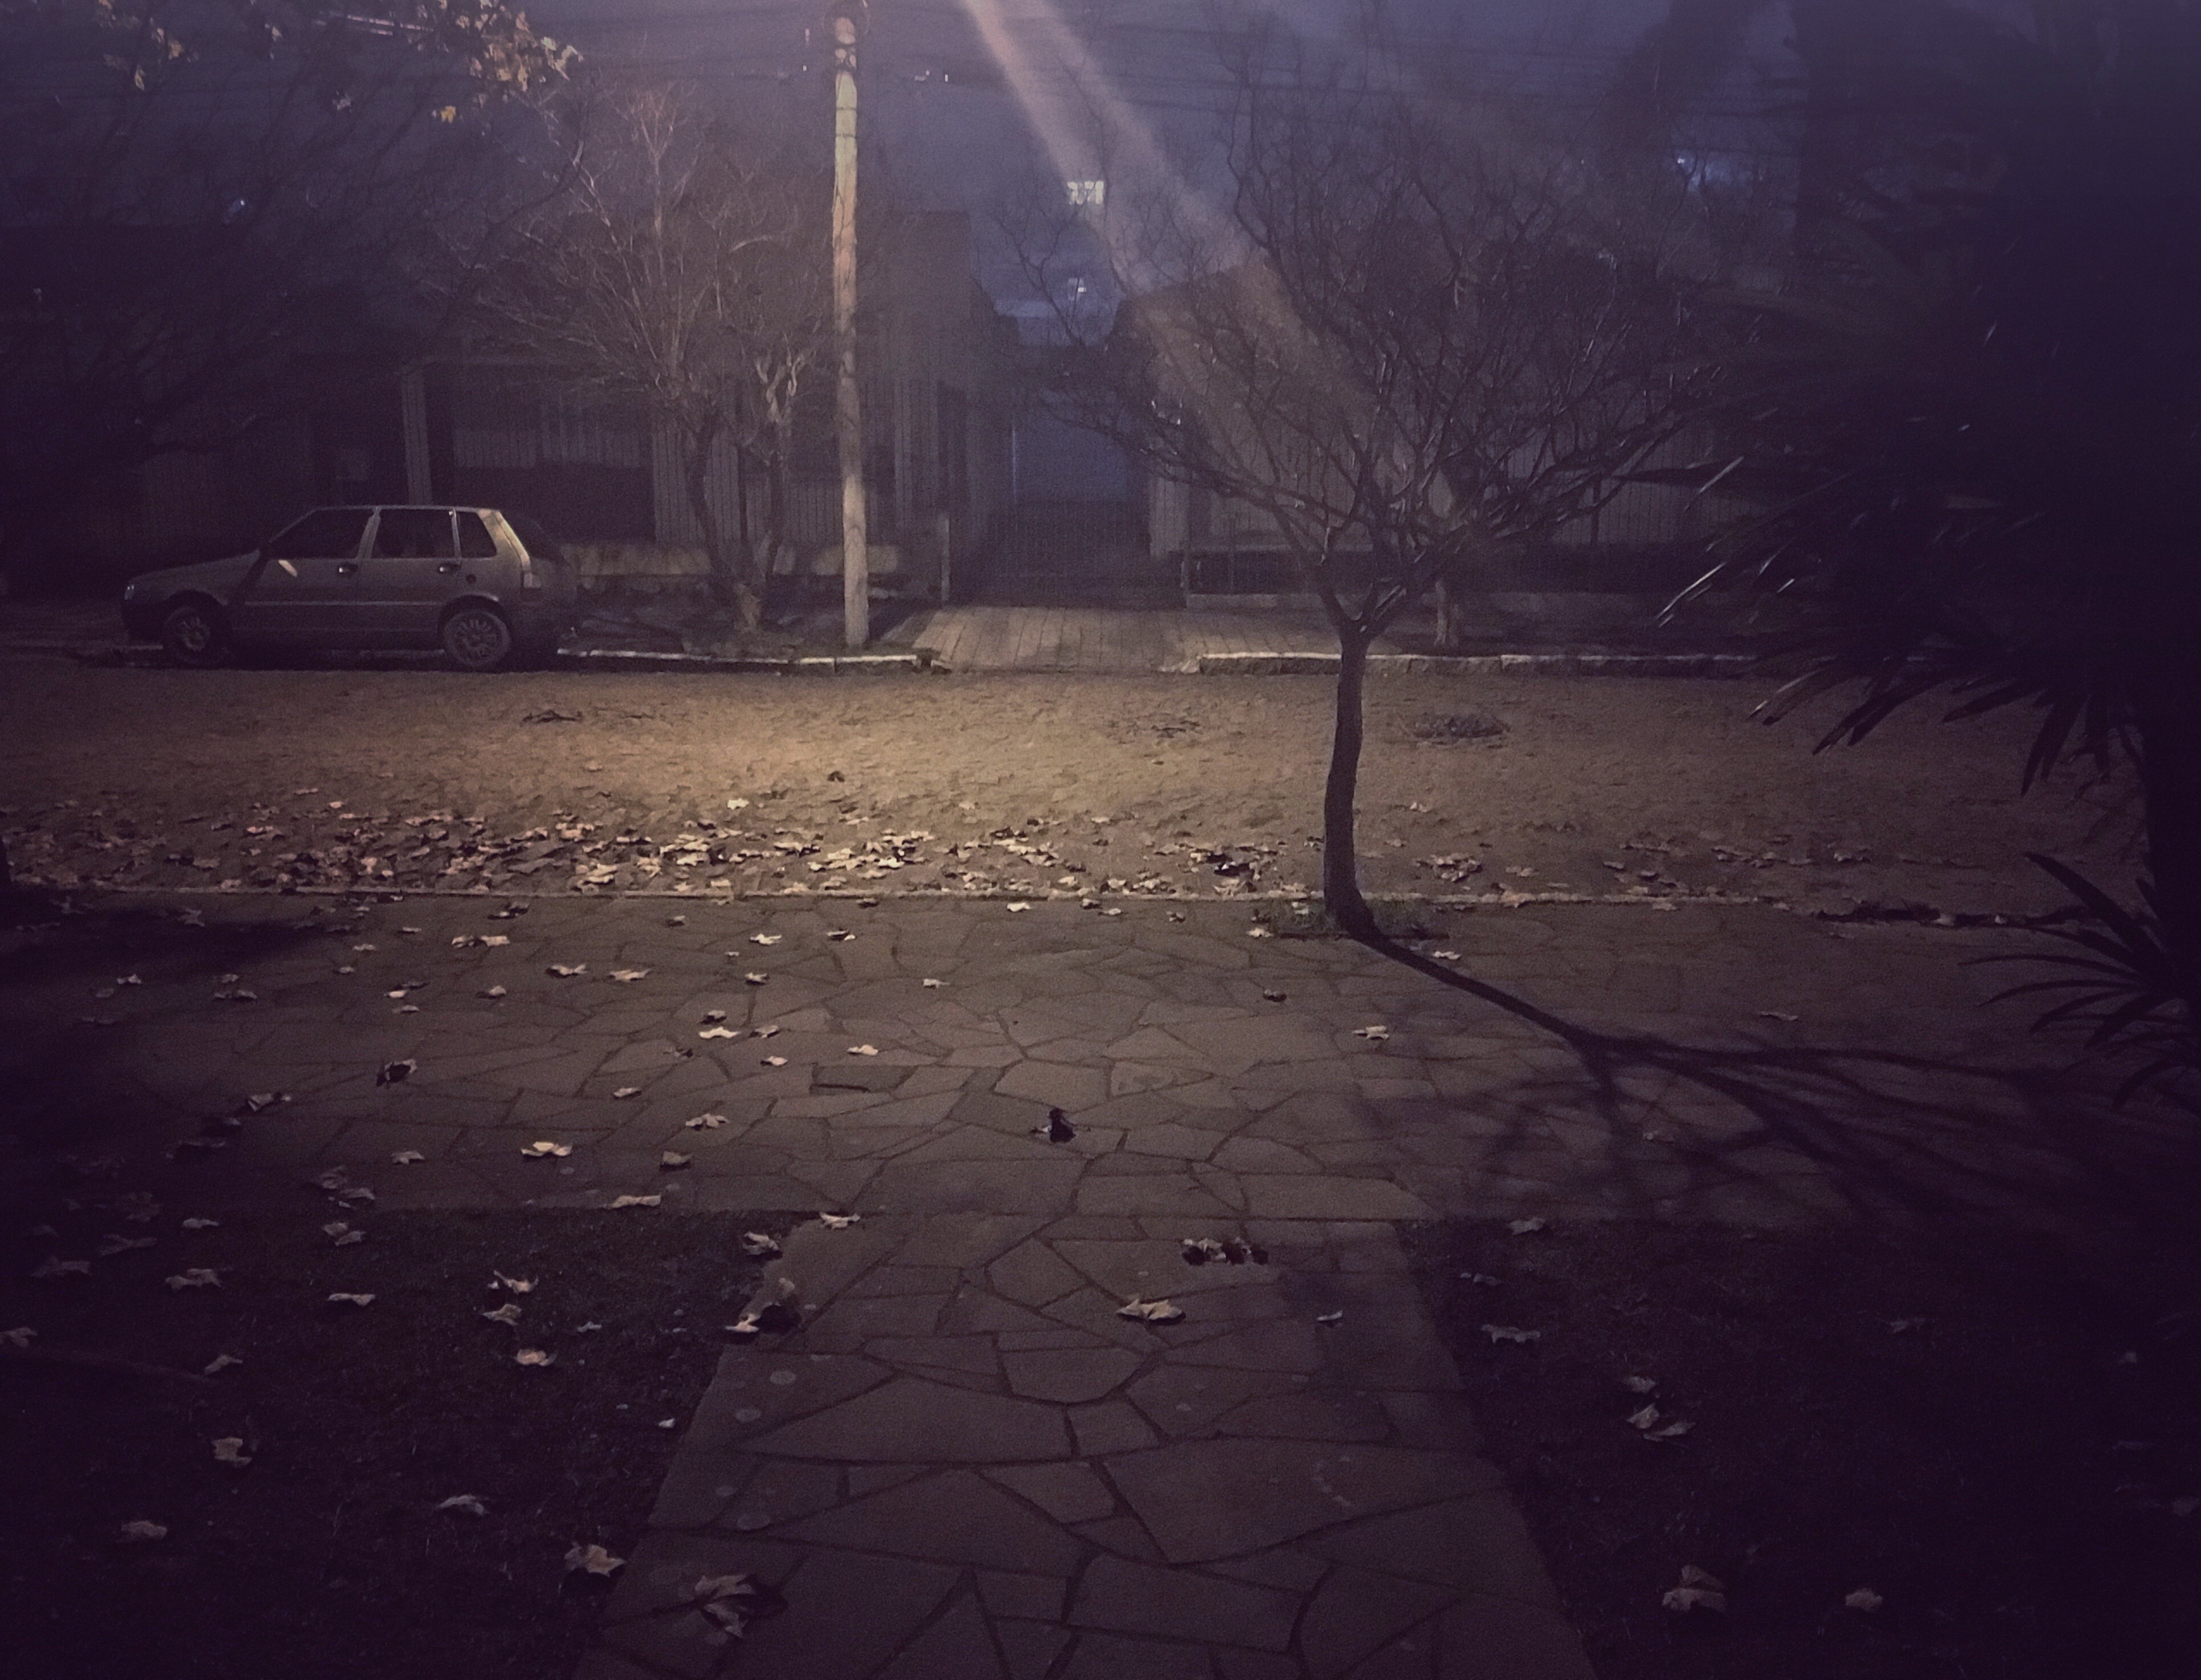
snow, light, sun, fog, sunrise, sunset, mist, night, sunlight, morning, dawn, atmosphere, dusk, evening, reflection, weather, darkness, moonlight, shape, atmospheric phenomenon